Geography of Luxembourg

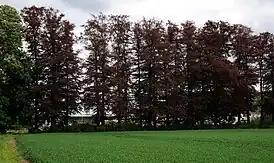
Trees at Birtrange Castle in Luxembourg

Luxembourg's flora is characterized by the country's location at the border between the Atlantic-European and Central-European climate zones. In the north, beech and oak trees are plentiful. The oak trees can grow up to , with a diameter of . They supply large quantities of excellent hardwood timber because of their strength.